Luan (footballer, born 1990)

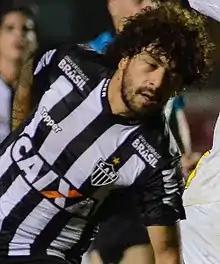
Luan with Atlètico Mineiro in 2018

Luan Madson Gedeão de Paiva (born 11 August 1990), simply known as Luan, is a Brazilian professional footballer who plays as a forward.